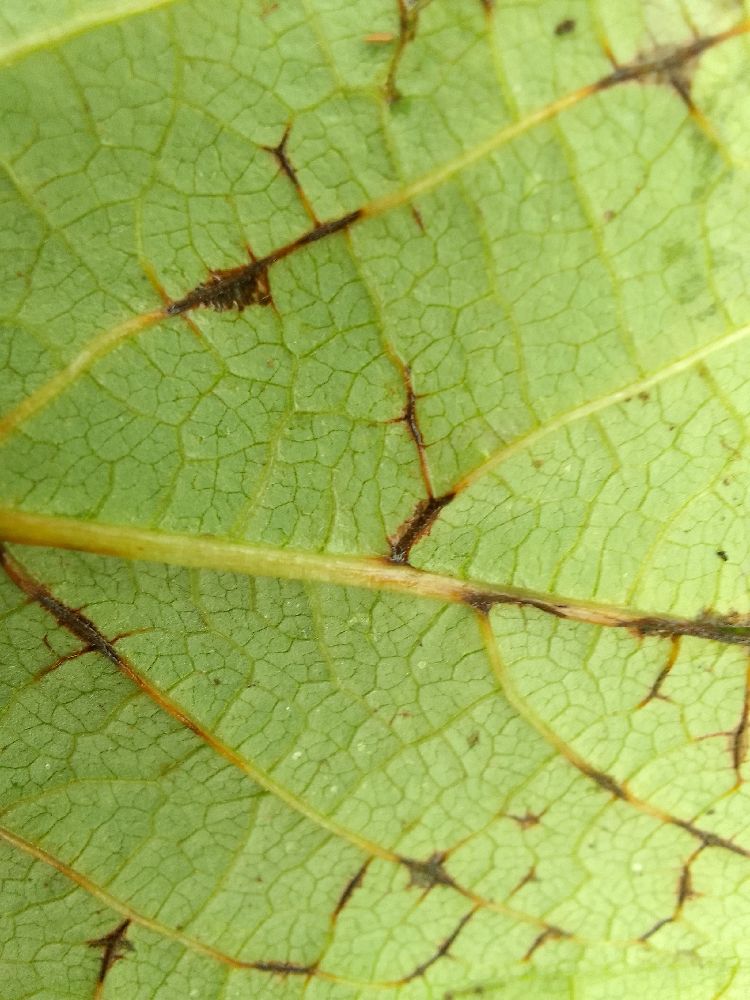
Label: anthracnose